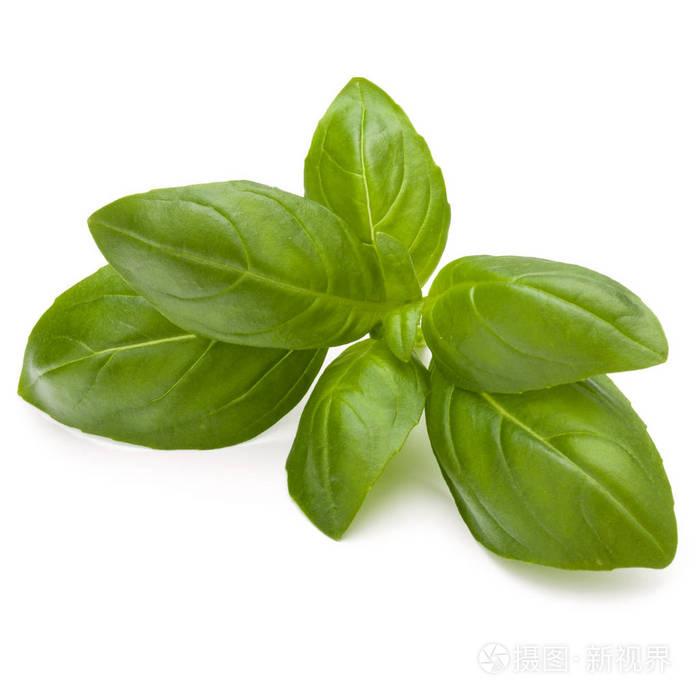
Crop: unknown
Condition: basil